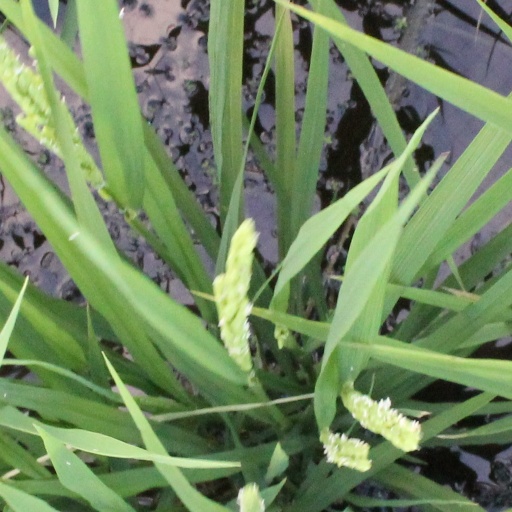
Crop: rice